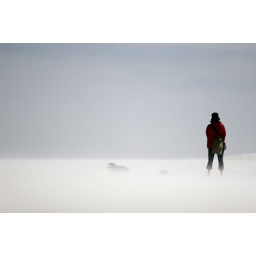
The wind starts blowing hard, creating flurries of sharp white sand flying low over the dunes.